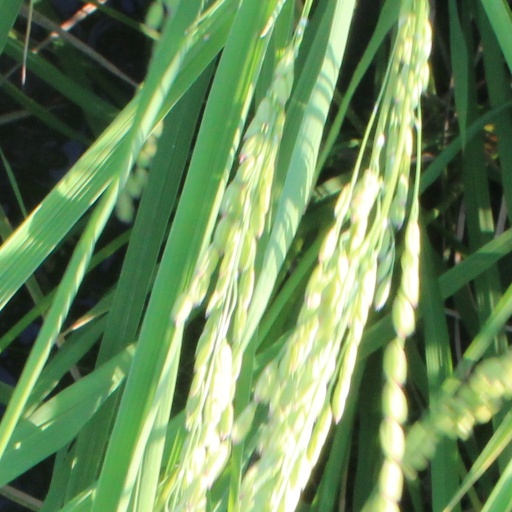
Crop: rice